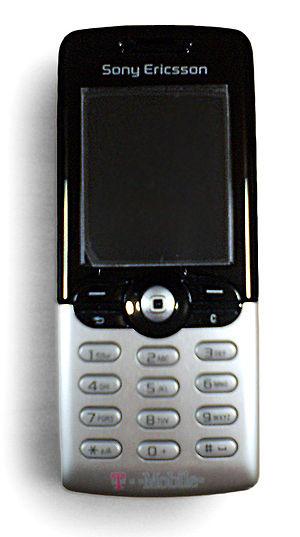
Le Sony Ericsson T610i est un téléphone mobile de la marque Sony Ericsson sorti en 2003, un des premiers terminaux sortis après la fusion entre le suédois Ericsson et le japonais Sony. Il figure parmi les plus grands succès de la marque, du fait de son design et sa solidité. Plus connu sous le nom de T610, ce téléphone est un des premiers à embarquer la technologie Bluetooth. La capacité mémoire est de 2 Mo, ce qui est faible pour les fichiers multimédias actuels. Le T610 ne prend pas en charge le format MP3, ce qui explique la petite taille de la mémoire. Dans les mêmes caractéristiques, il existe le T630i. Le véritable successeur de ce téléphone apparaît en 2007 sous le nom de T650i.